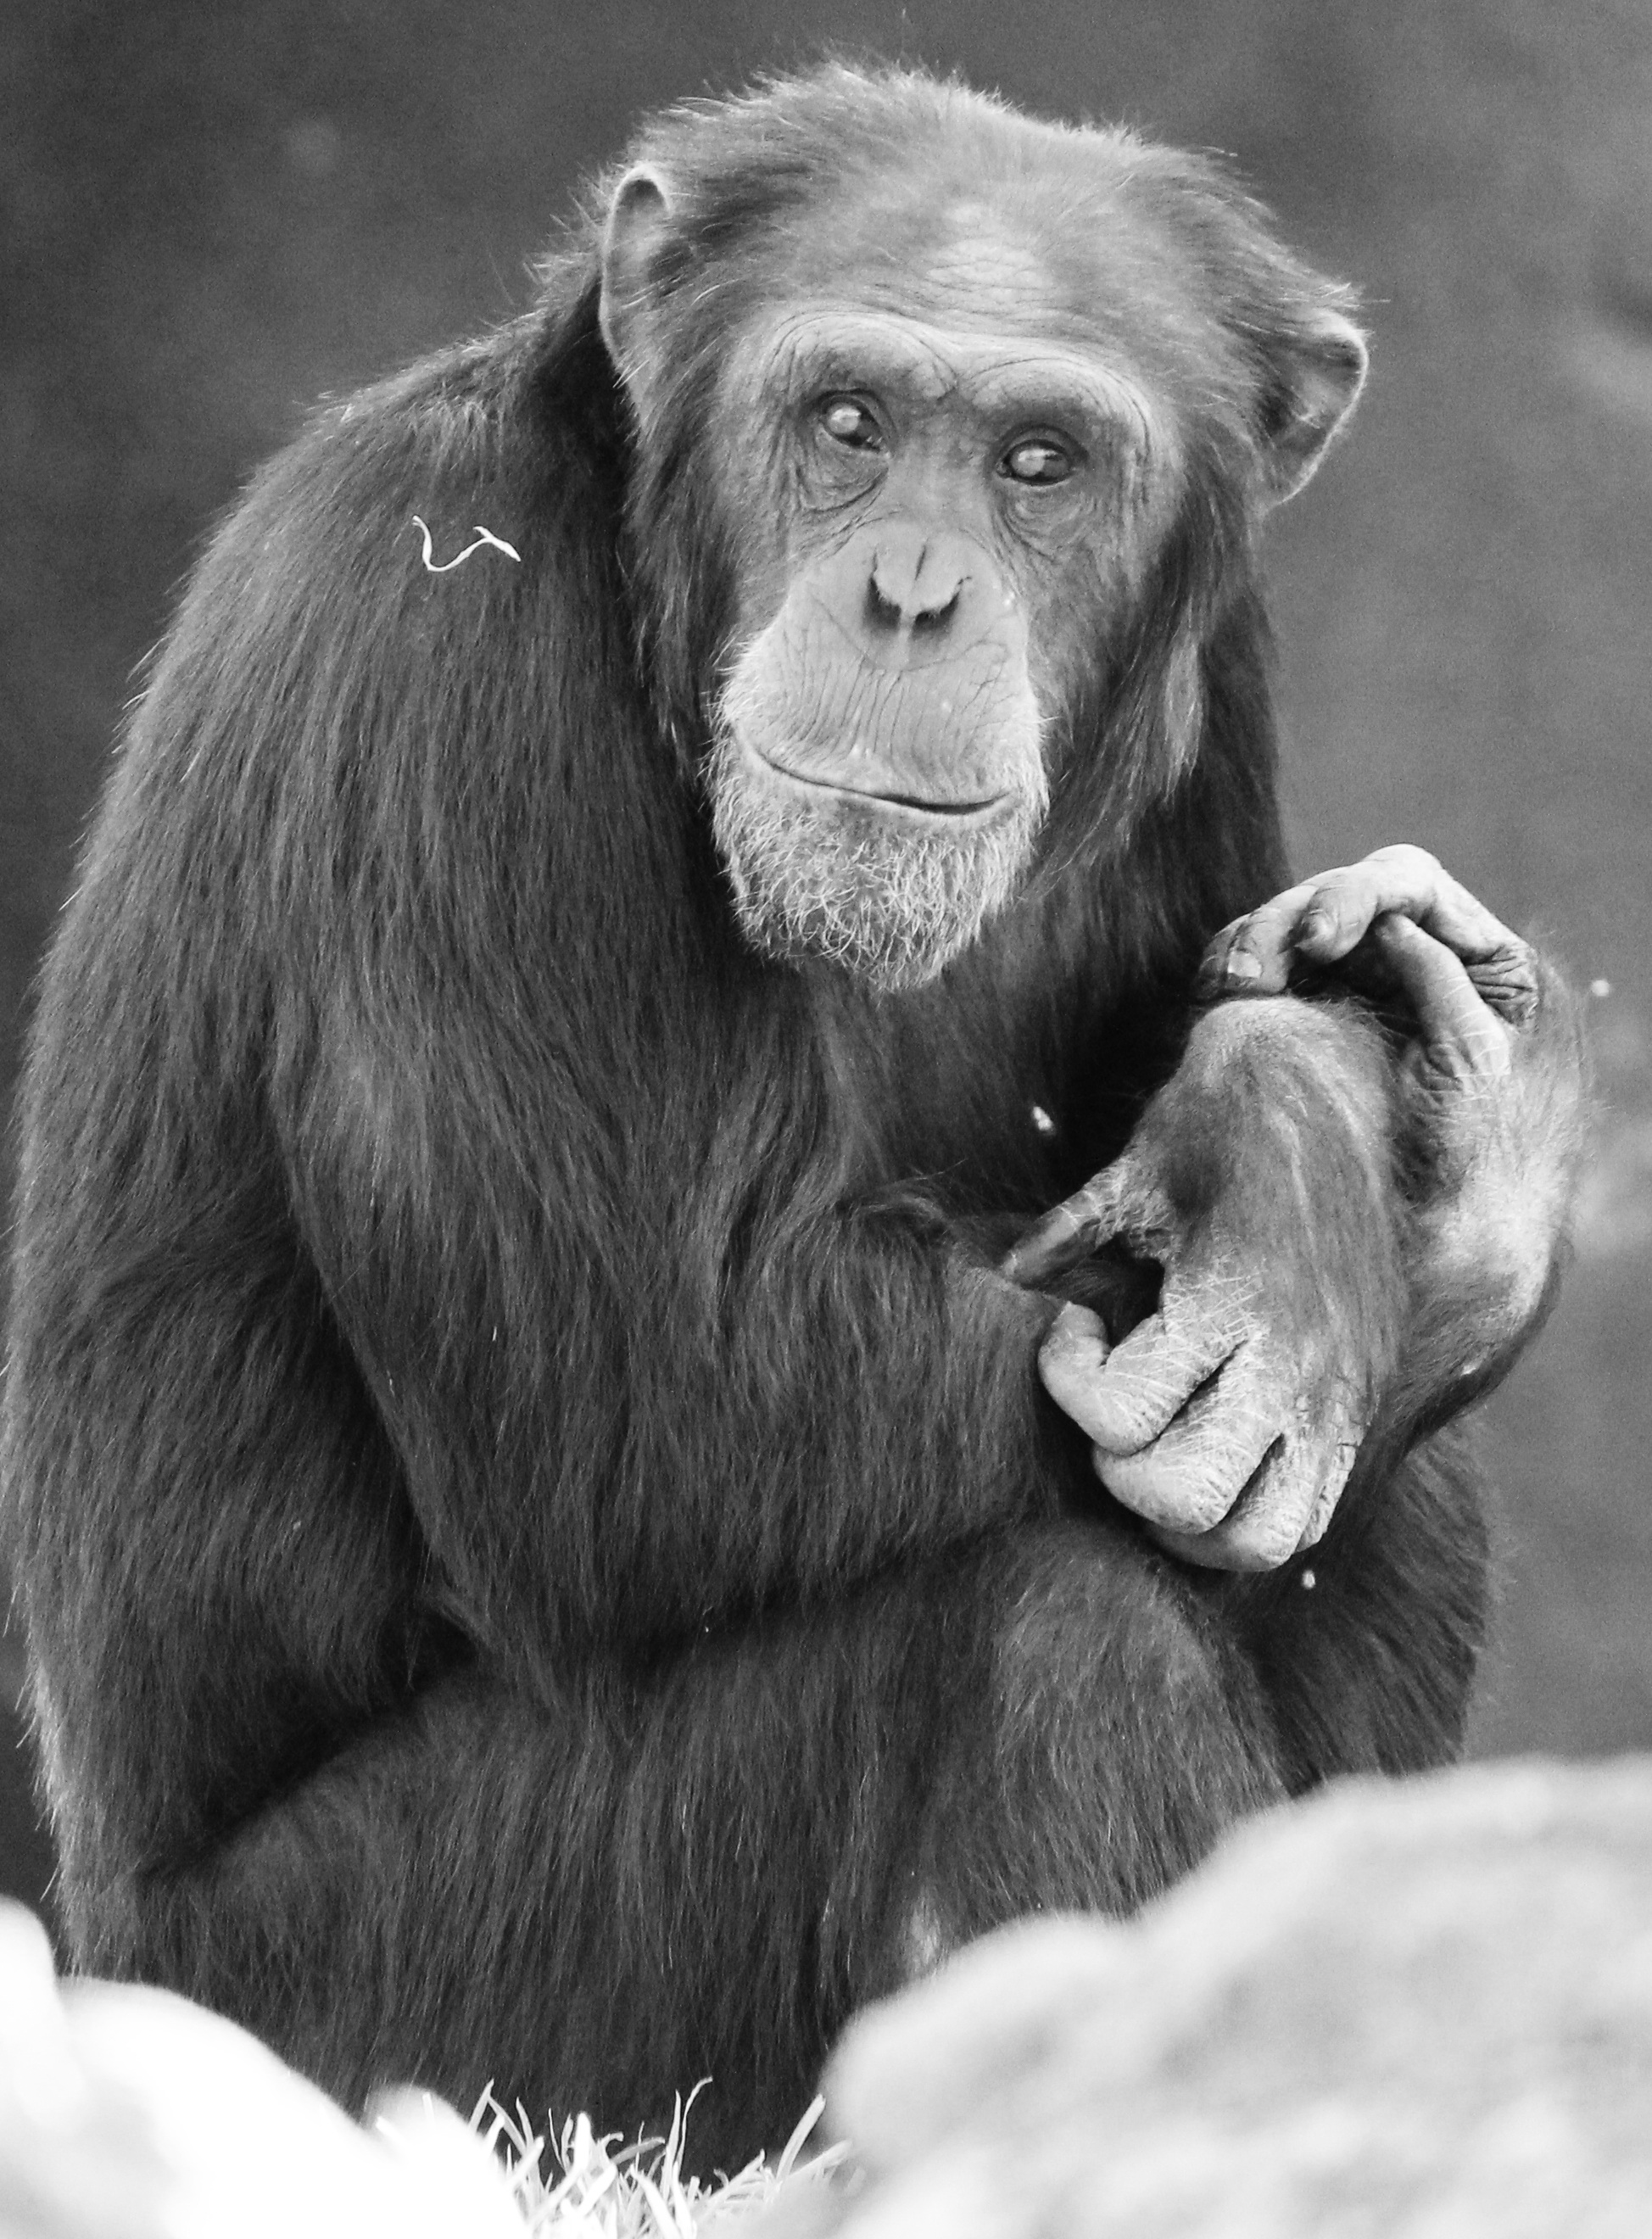
black and white, animal, wildlife, zoo, mammal, monochrome, monkey, fauna, primate, chimpanzee, spain, vertebrate, valencia, bioparc, monochrome photography, western gorilla, great ape, common chimpanzee, bio park